Tyrone Hayes

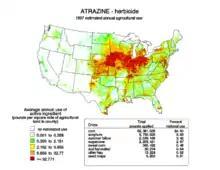
A map of pounds per square mile of atrazine application in the U.S. in 1997

In 1997, the consulting firm EcoRisk, Inc. paid Hayes to join a panel of experts conducting studies for the Swiss pharmaceutical company Novartis (later Syngenta) on the herbicide atrazine. When Hayes' research found unexpected toxicities for atrazine, he reported them to the panel, however the panel and company were resistant to his findings. He wanted to repeat his work to validate it but Novartis refused funding for further research; he resigned from the panel and obtained other funding to repeat the experiments.